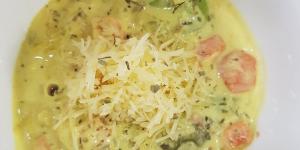
tortellini de ricotta con crema de coco y curry